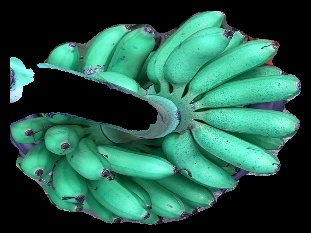
Variety: rasbale
Grade: grade1